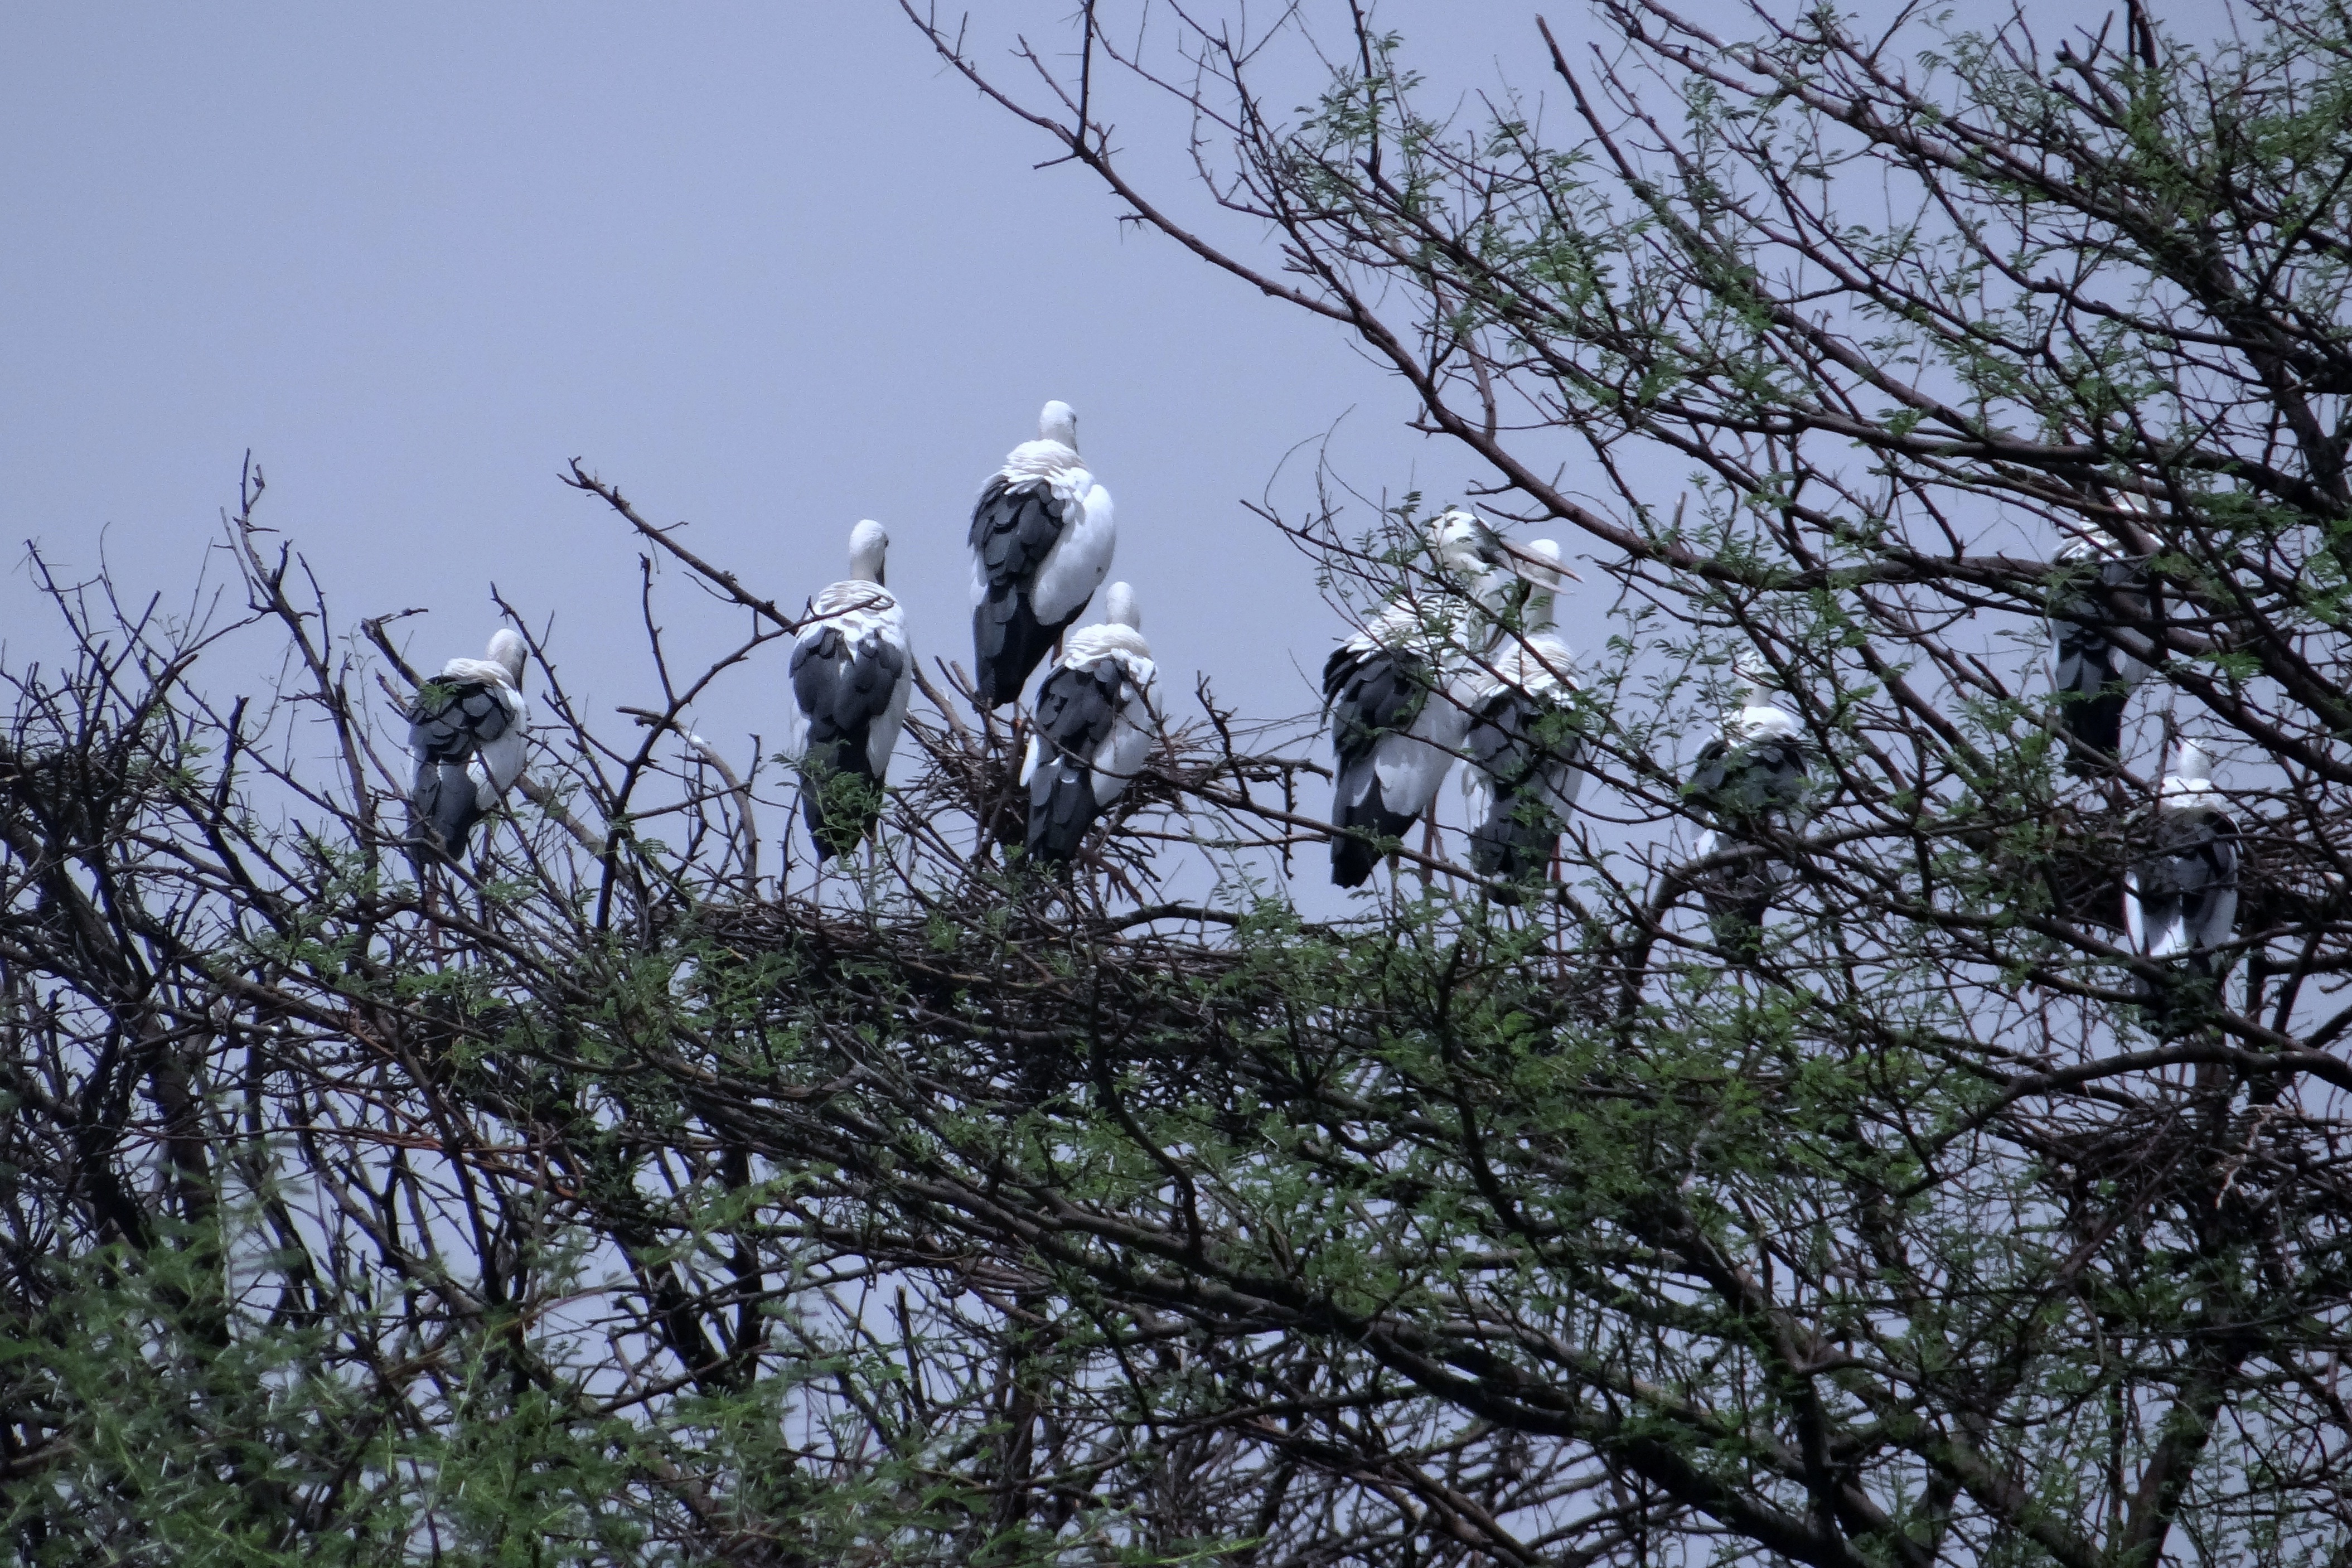
tree, branch, winter, bird, wildlife, eagle, bird of prey, bald eagle, vertebrate, india, nesting, asian openbill, woody plant, bharatpur, openbill stork, heronry